Hotsumi Ozaki

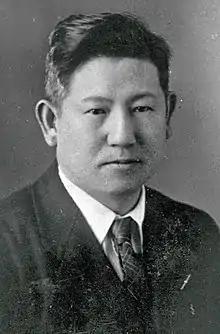

was a Japanese journalist working for the "Asahi Shimbun" newspaper, communist, Soviet intelligence agent, and advisor to Prime Minister Fumimaro Konoe. The only Japanese person to be hanged for treason (under the provisions of the Peace Preservation Law) by the Imperial Japanese government during World War II, Ozaki is well known as an informant of the Soviet agent Richard Sorge.